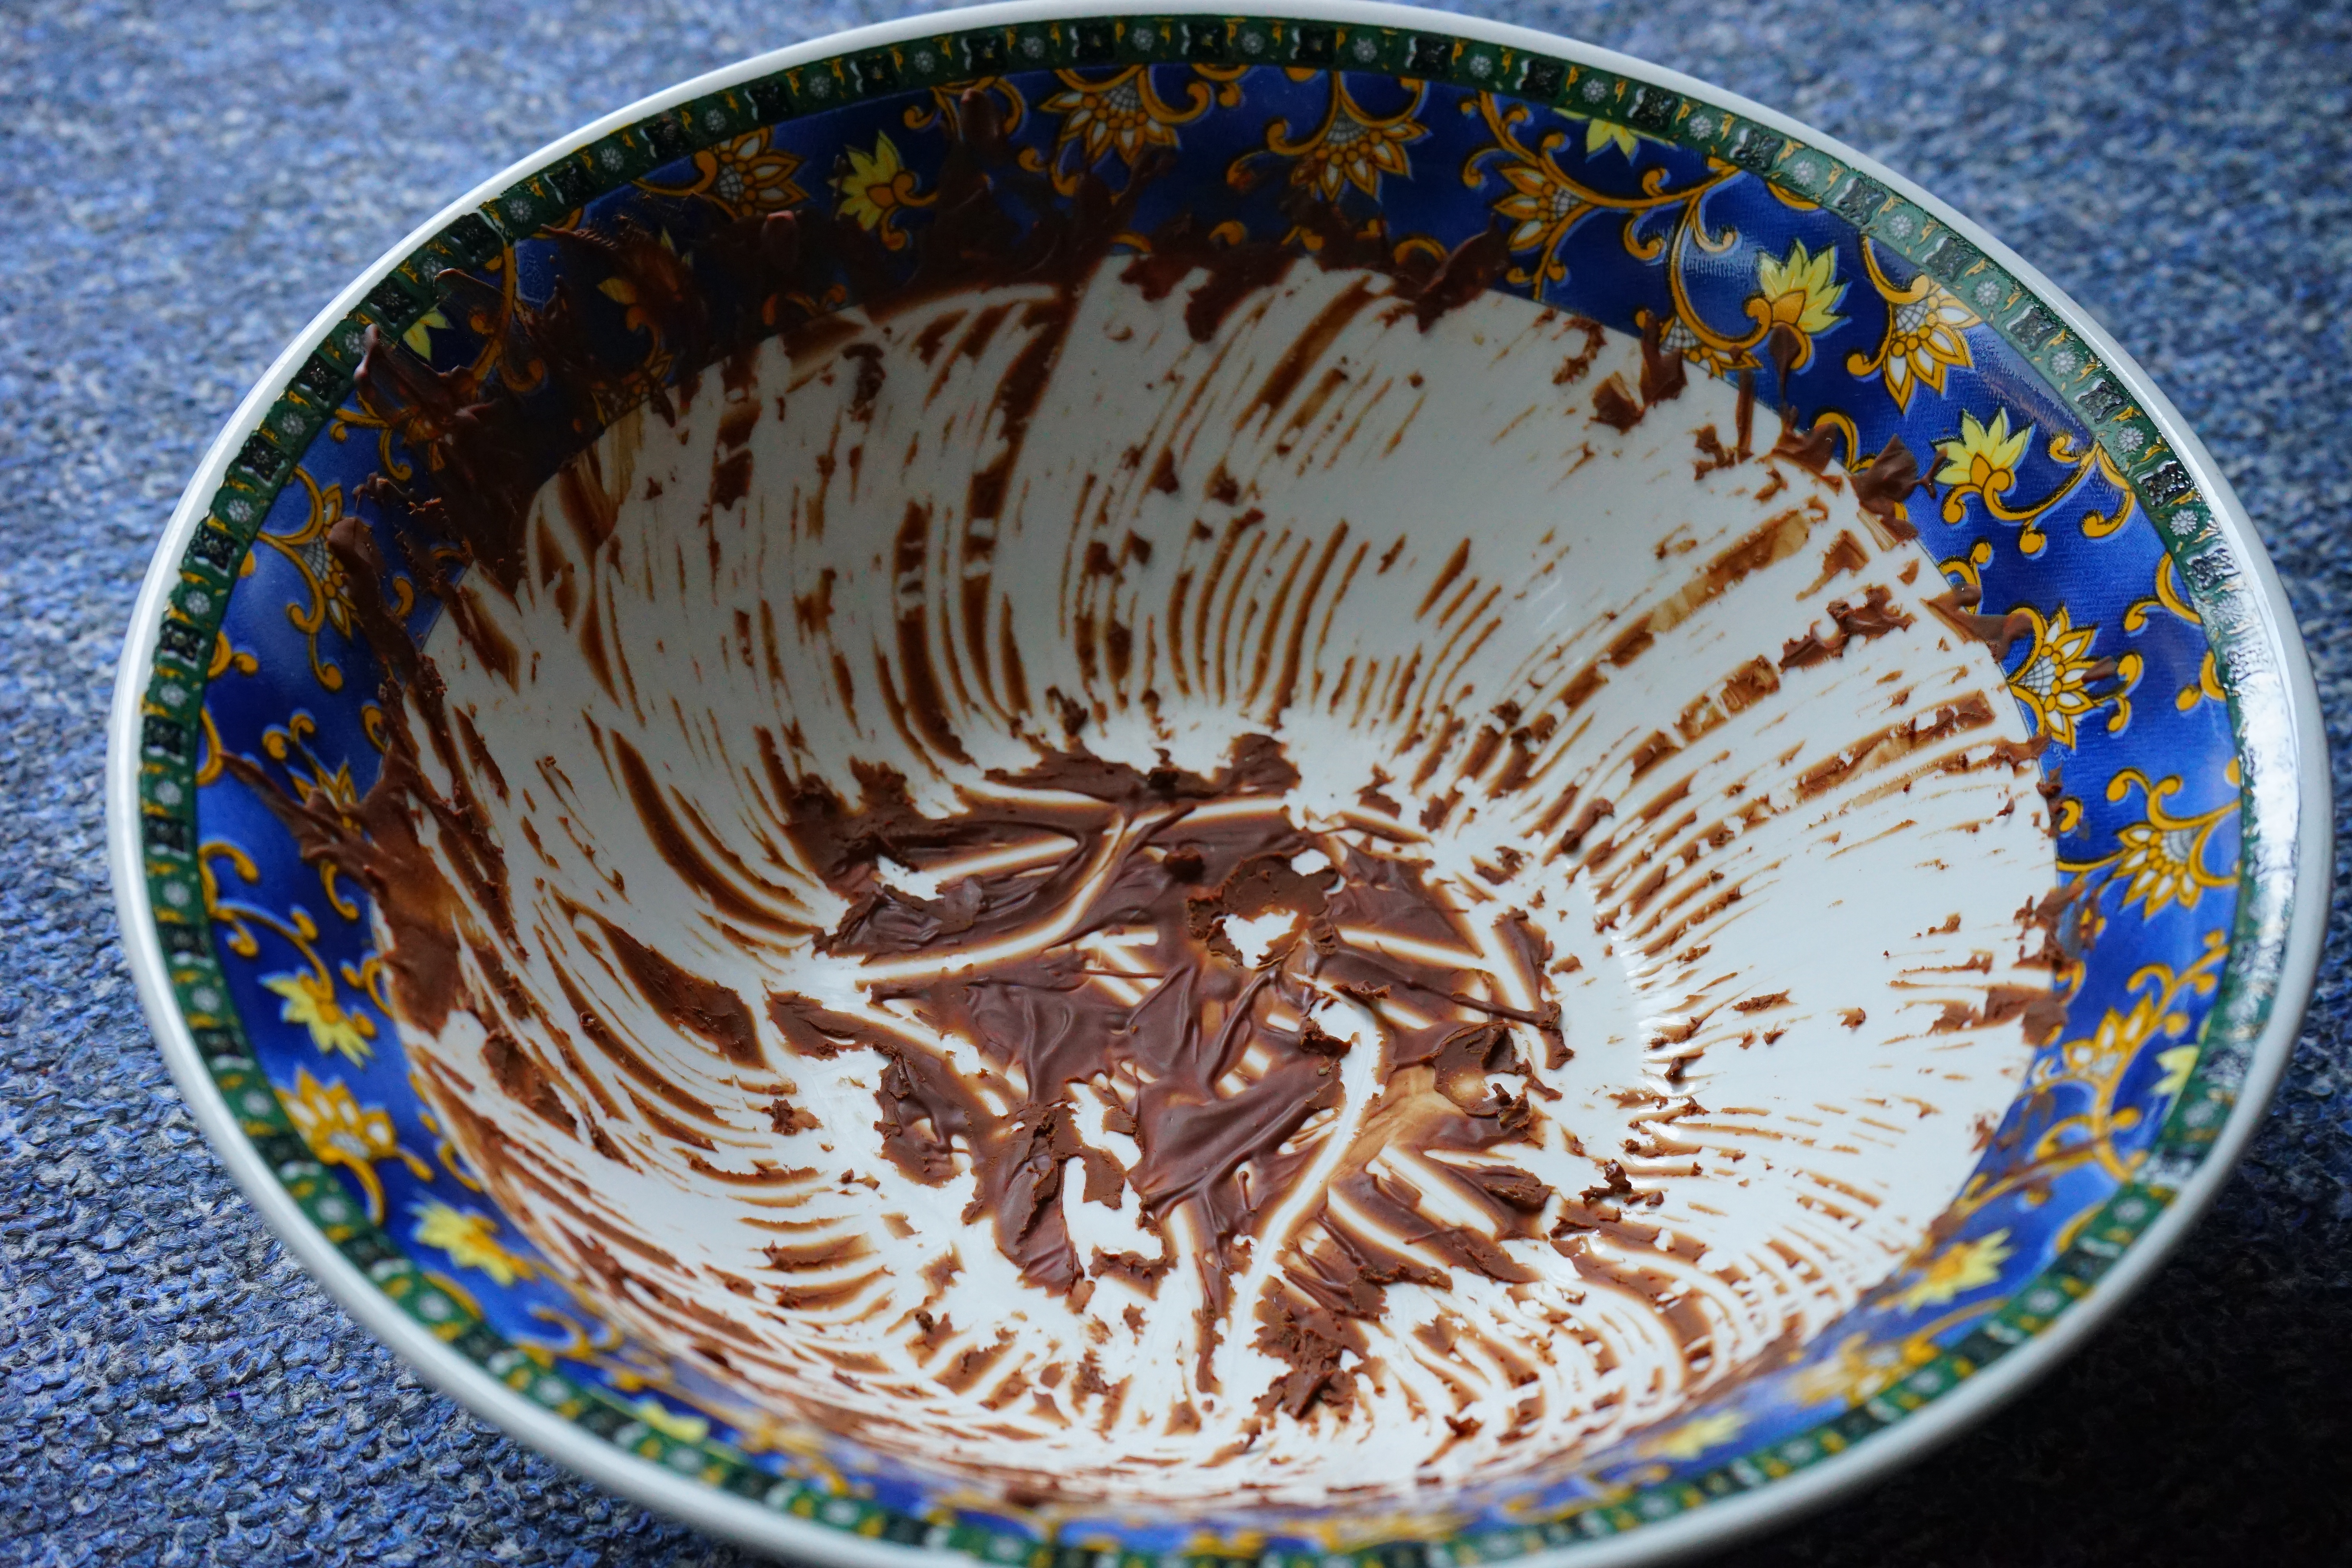
bowl, saucer, dirty, chocolate, glued, dishware, unwashed, chocolate reste, mixing bowl, empty scratched